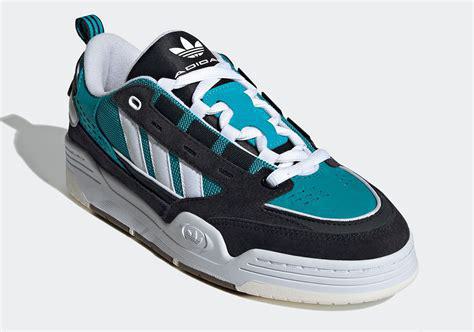
Brand: Adidas
Model: ADI2000